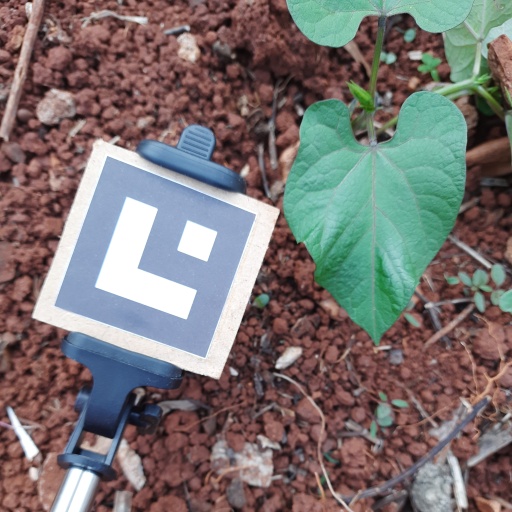
Observations: wavy surface, no eating holes, under shade